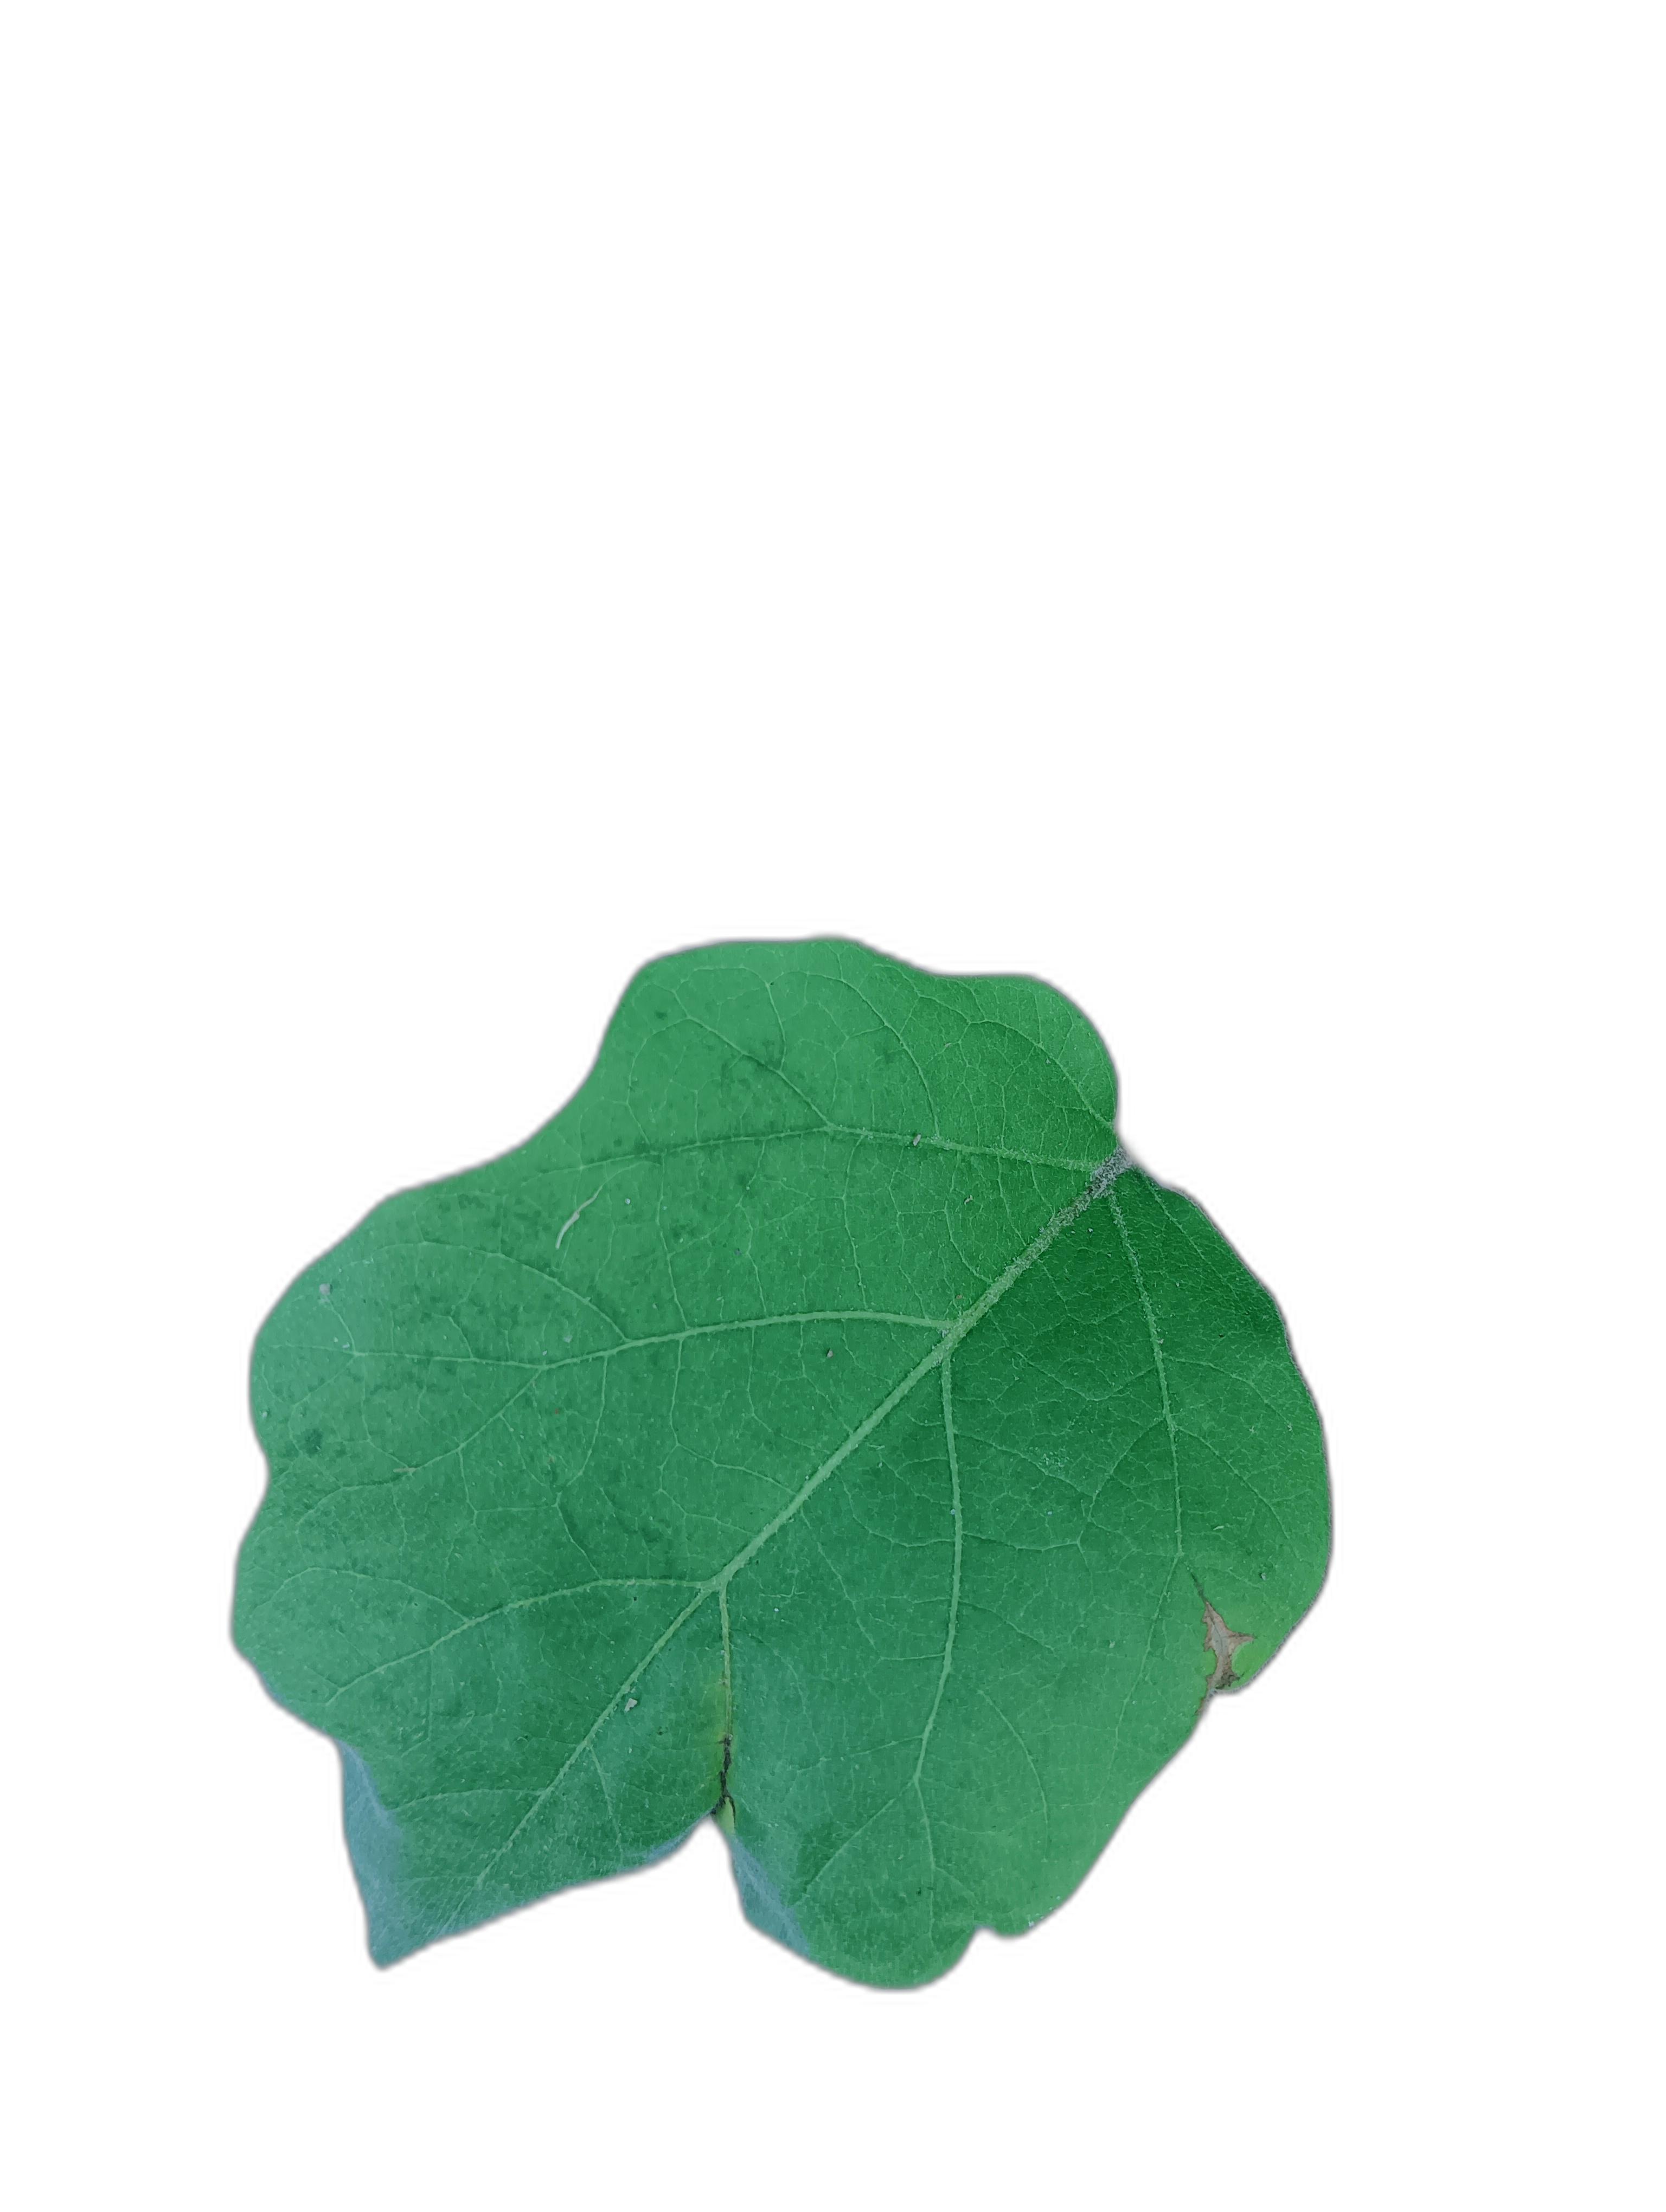
Label: Healthy Leaf